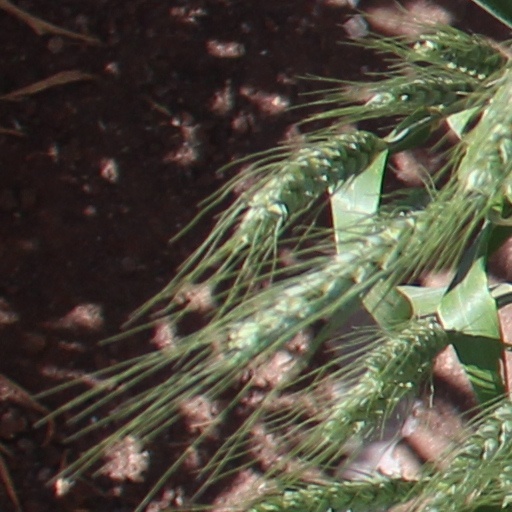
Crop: wheat